Tim Duncan

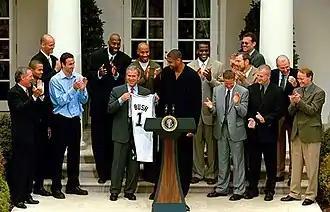
Duncan (middle) and the Spurs at the White House after winning the 2003 NBA Finals

In the 2002–03 season, the Spurs began play at the SBC Center on November 1 by defeating the Toronto Raptors 91–72. In that game, Duncan recorded 22 points, 15 rebounds and 3 blocks for the Spurs. He averaged 23.3 points, a career-high 12.9 rebounds, 3.9 assists and 2.9 blocks per game, and earned All-NBA and All-Defensive First Team recognition, resulting in his second NBA Most Valuable Player Award. At age 37, Robinson had announced that the season would be his last; his playing time was cut by coach Popovich to save his energy for the playoffs. The Spurs qualified easily for the playoffs, concluding the regular season as the Western Conference's number one seed with a 60–22 record. In the Western Conference Semifinals against the Lakers, Duncan dominated forward Robert Horry and closed out the series in style; Duncan finished Game 6 with 37 points and 16 rebounds. The Spurs made it to the finals, and defeated the New Jersey Nets 88–77 in Game 6 to win another NBA championship. Helped by an inspired Robinson, Duncan almost recorded a quadruple double in the final game, and was named the NBA Finals MVP. Following this successful Spurs campaign, Robinson and Duncan were named "Sports Illustrated"s 2003 "Sportsmen of the Year".